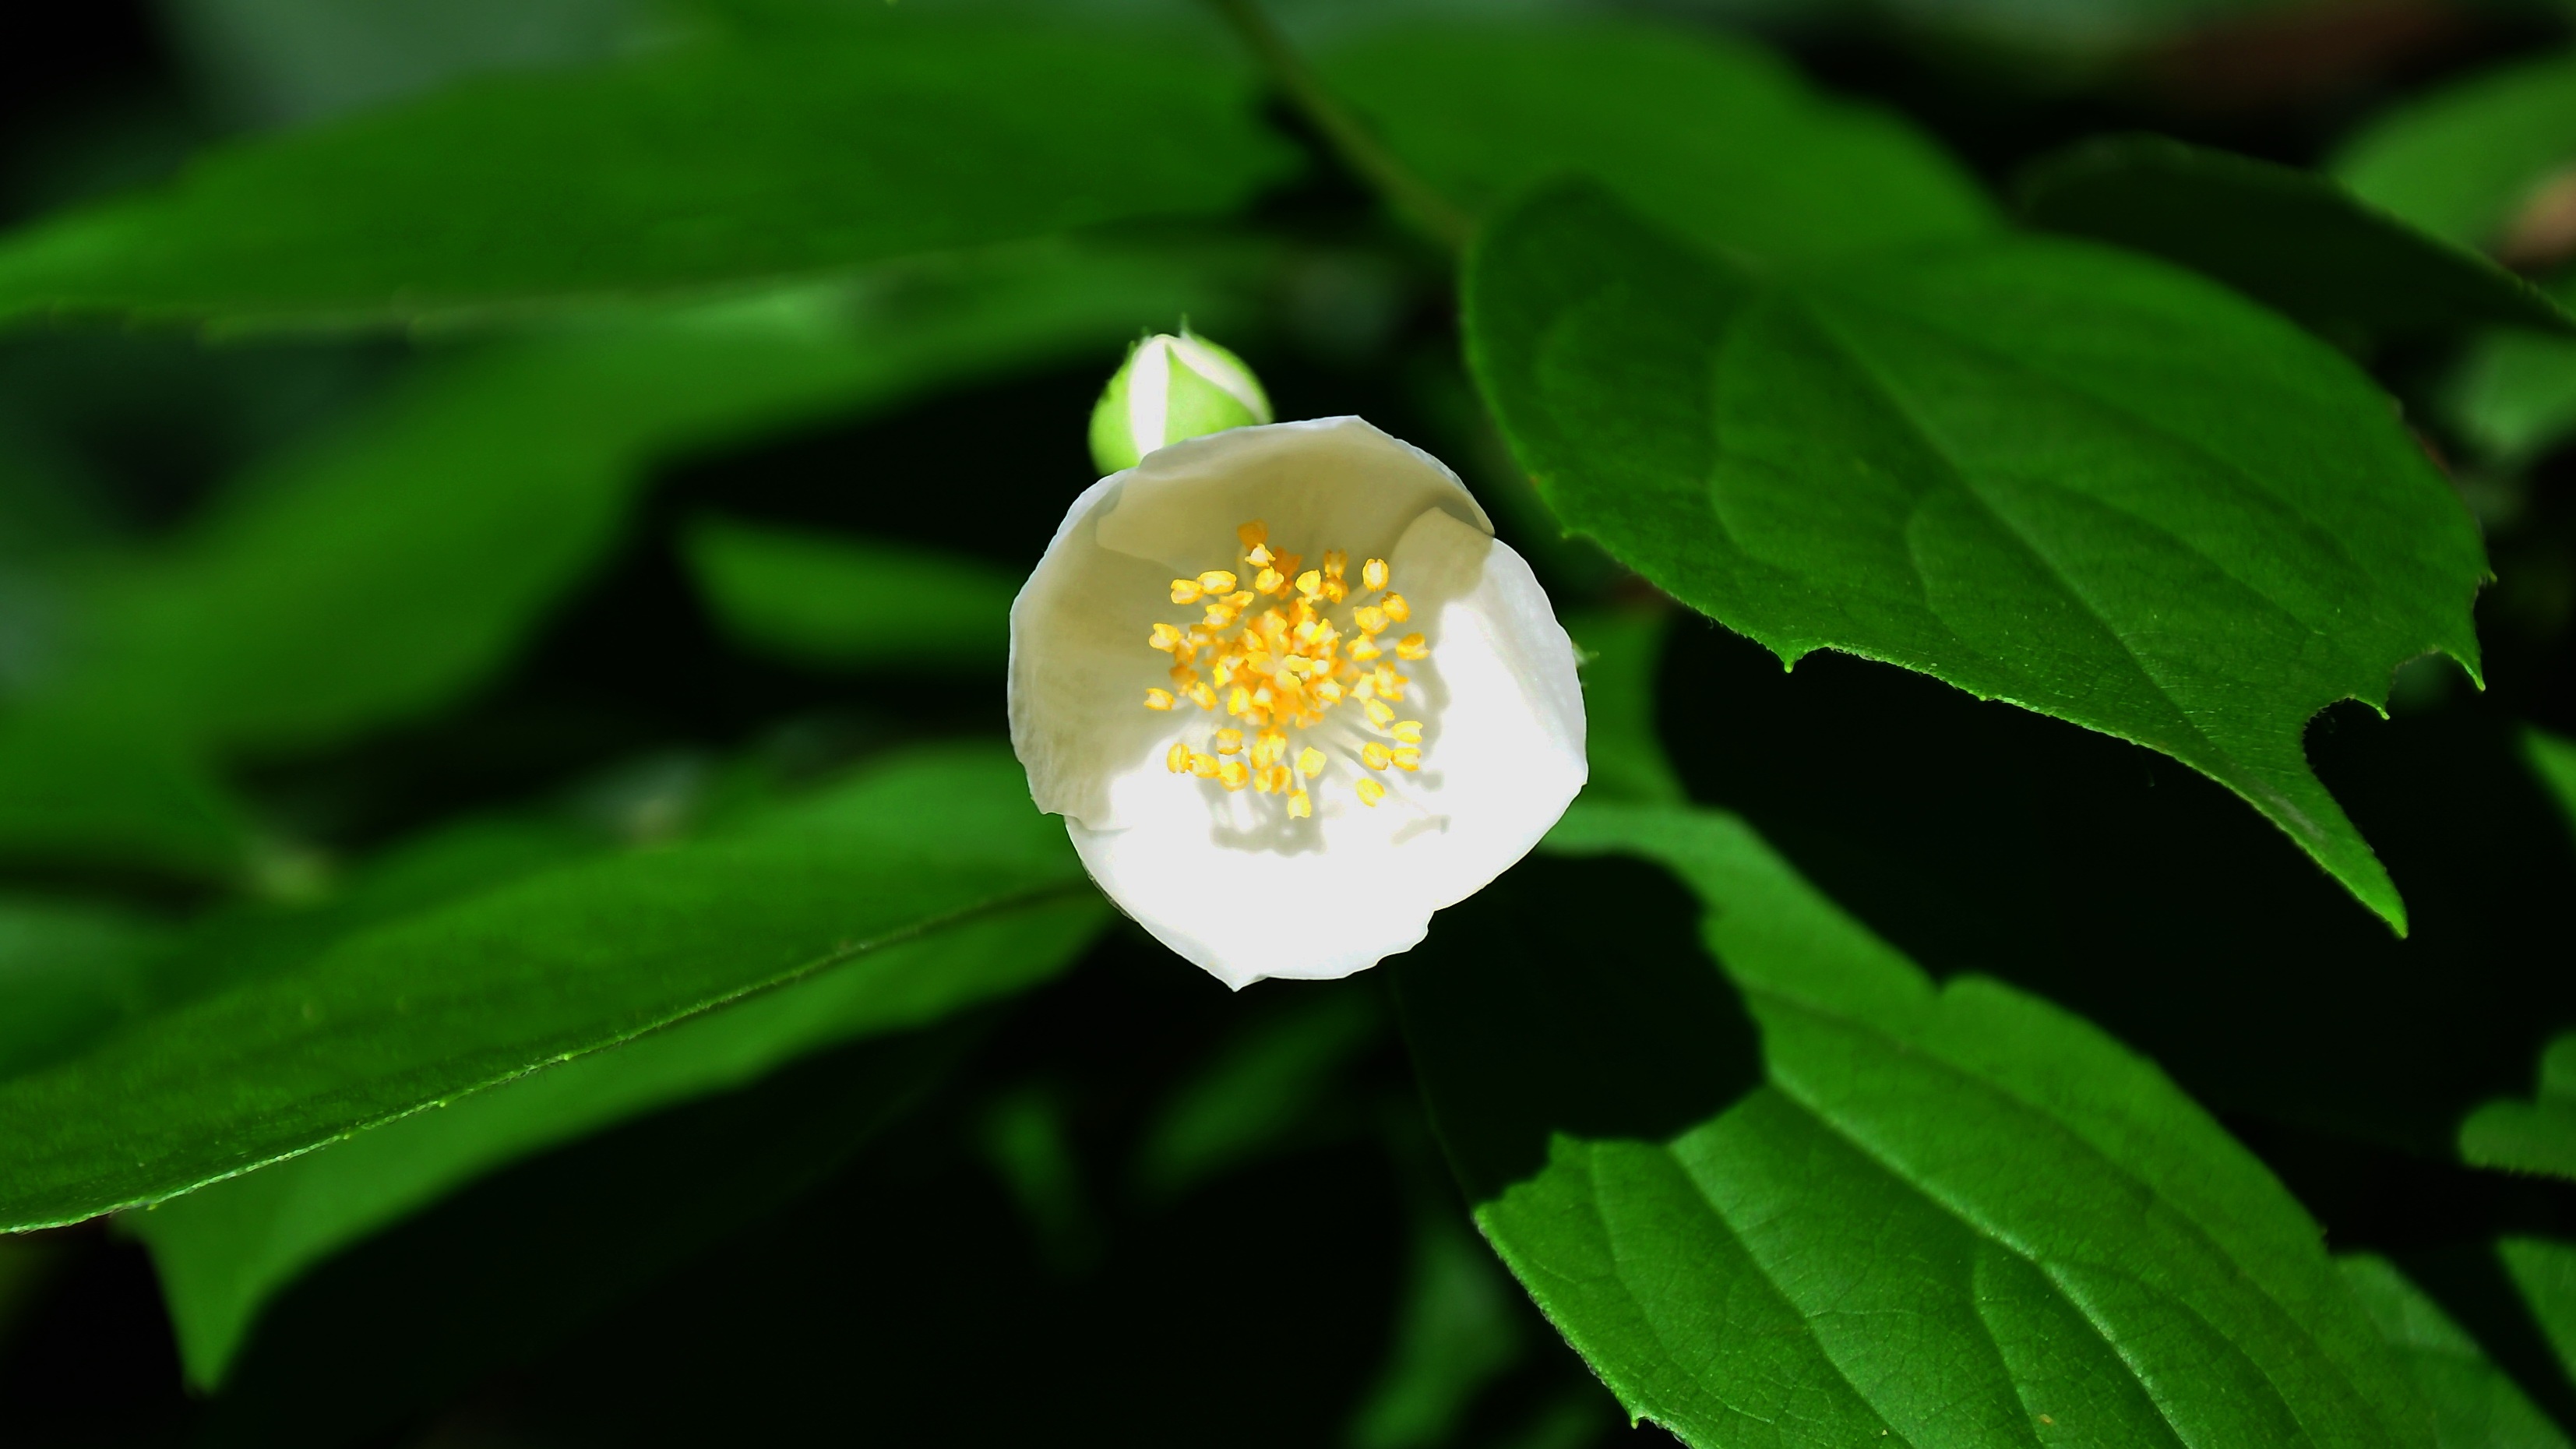
nature, blossom, plant, white, leaf, flower, petal, spring, green, botany, flora, wildflower, close up, shrub, macro photography, jasmine, flowering plant, philadelphus bush, land plant